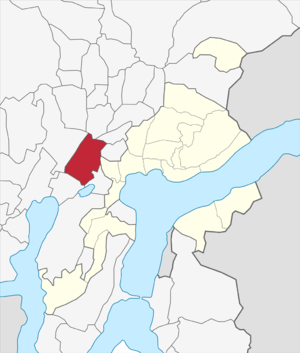
Breganzona est un quartier de la ville de Lugano et une ancienne commune suisse du canton du Tessin. Elle a fusionné avec la ville de Lugano en 2004.